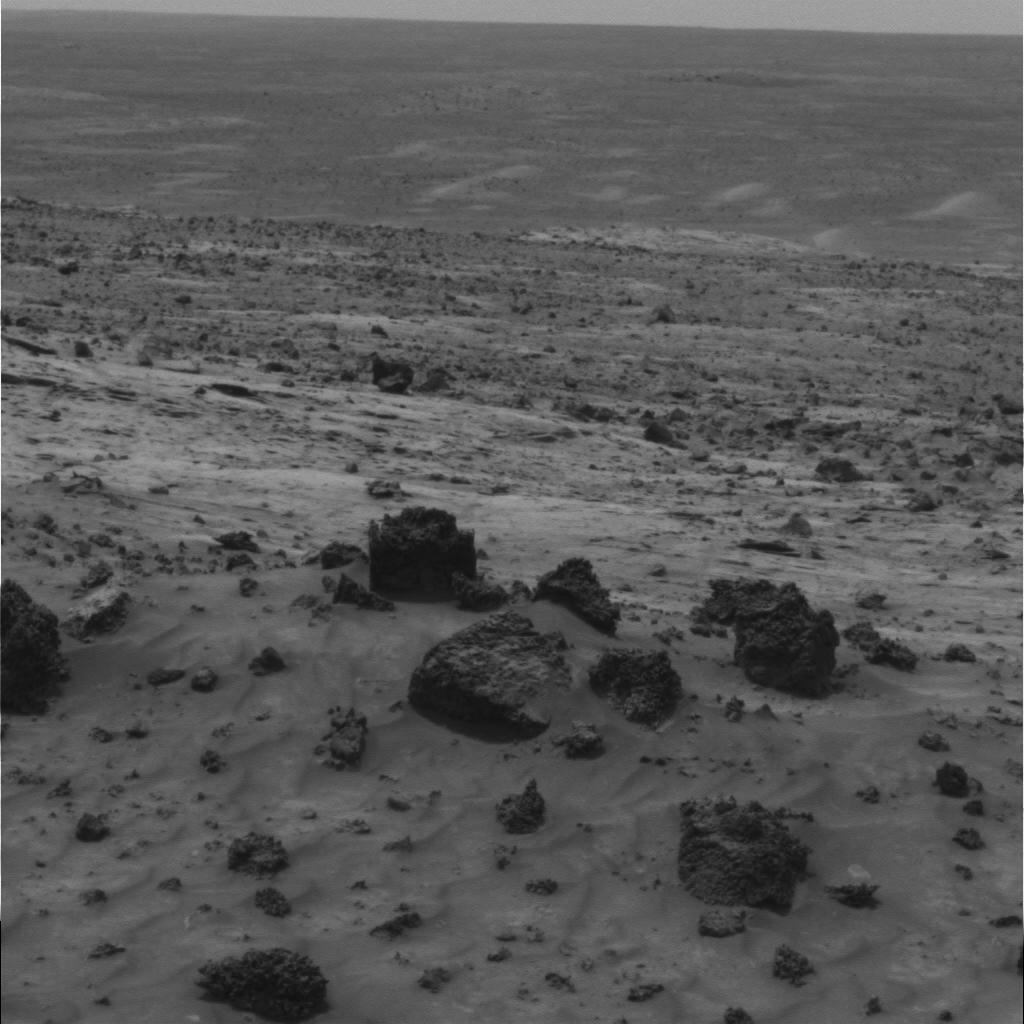
Surface features visible: Float Rocks, Clasts, Dunes/Ripples, Rock (Round Features), Soil, Distant Vista, Sky